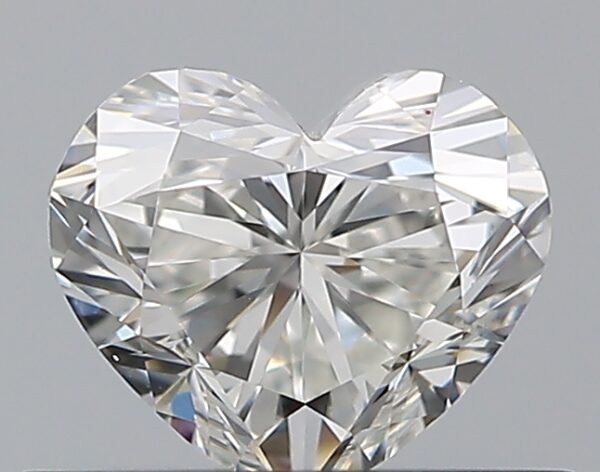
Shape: heart
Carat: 0.5
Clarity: VS1
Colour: H
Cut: VG
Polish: EX
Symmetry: VG
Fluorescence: F
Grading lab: GIA
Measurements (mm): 4.64 x 5.32 x 3.26